Kishore Bharati Krirangan

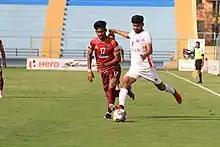
An ongoing I-League match between Rajasthan United and Aizawl at the Kishore Bharati Krirangan in March 2022

Kishore Bharati Stadium was reopened on 7 February 2021 after a brief renovation by the Government of West Bengal. Chief minister Mamata Banerjee inaugurated it ahead of the 2020–21 I-League. The stadium hosted its first domestic league match between Gokulam Kerala FC and Real Kashmir on the same day.